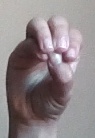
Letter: ha